Réunion

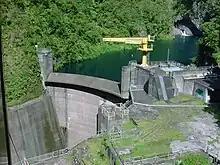
Takamaka II hydroelectric dam

Roland Garros Airport serves the island, handling flights to mainland France, Madagascar, Mauritius, Tanzania, Comoros, Seychelles, South Africa, China, and Thailand. Pierrefonds Airport, a smaller airport, has some flights to Mauritius and Madagascar. In 2019, a light rail system was proposed to link Le Barachois with the airport.